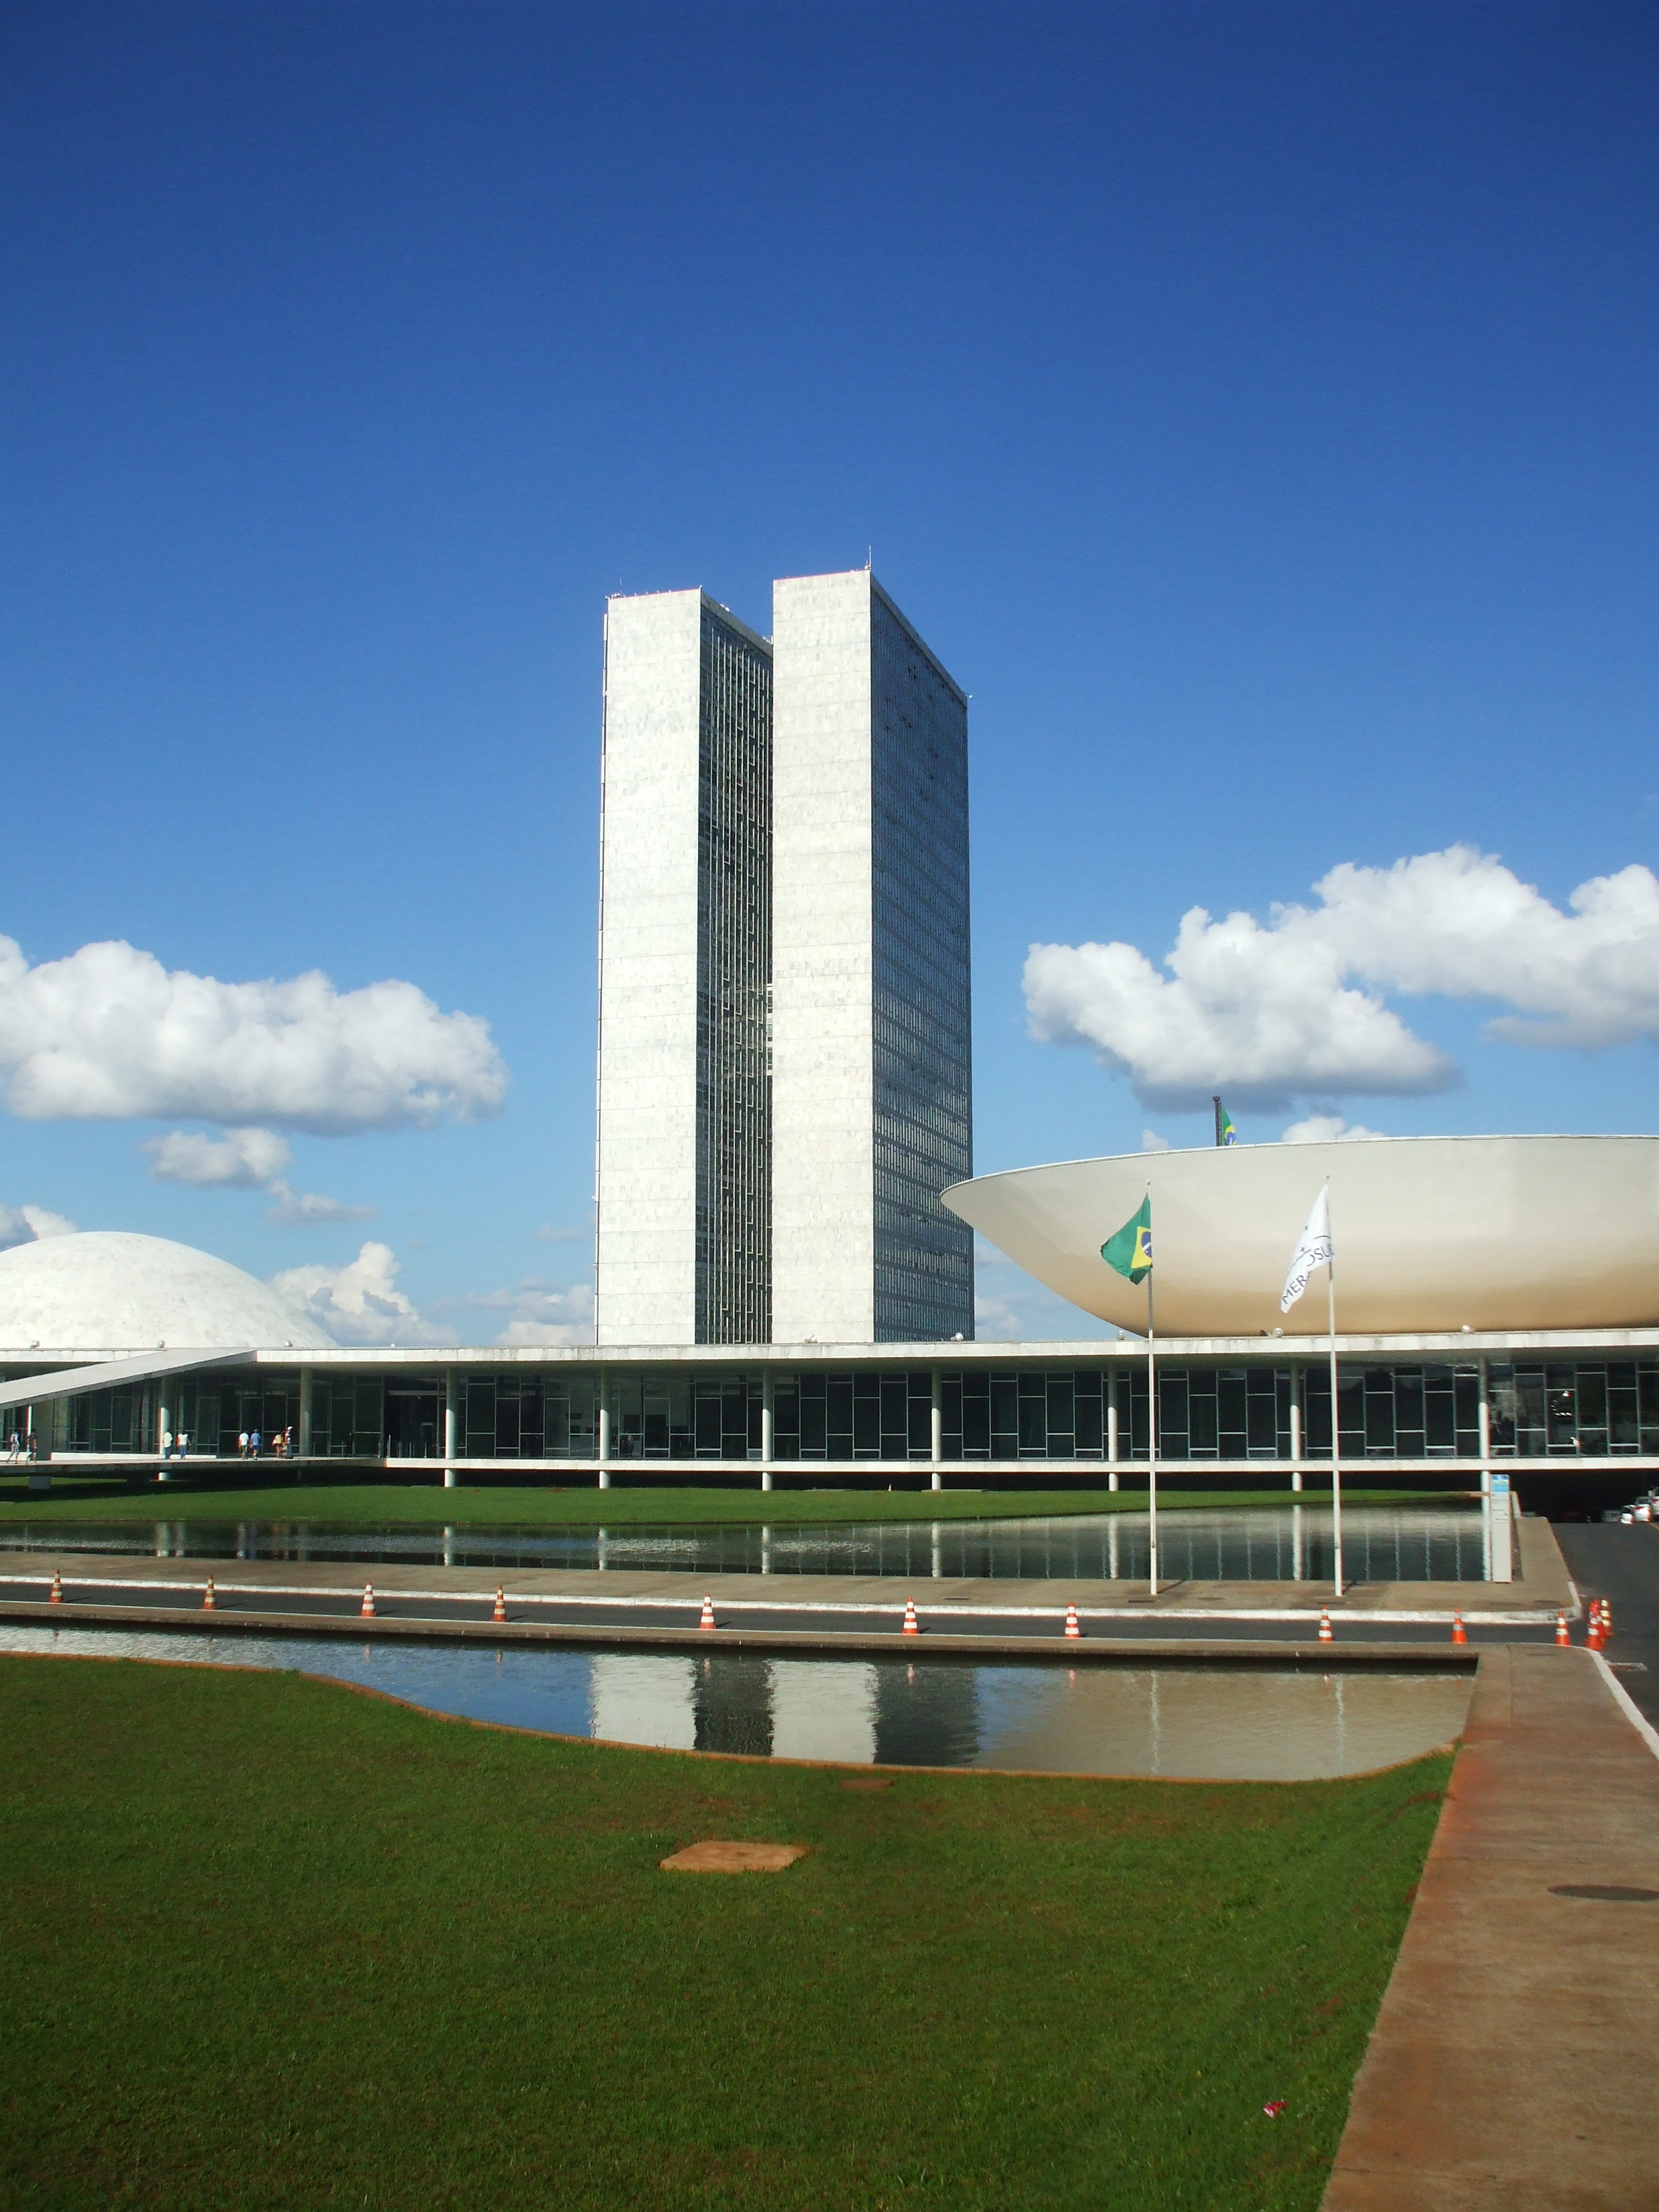
architecture, structure, skyscraper, reflection, landmark, facade, stadium, tower block, brazil, congress, headquarters, convention center, brasilia, sport venue